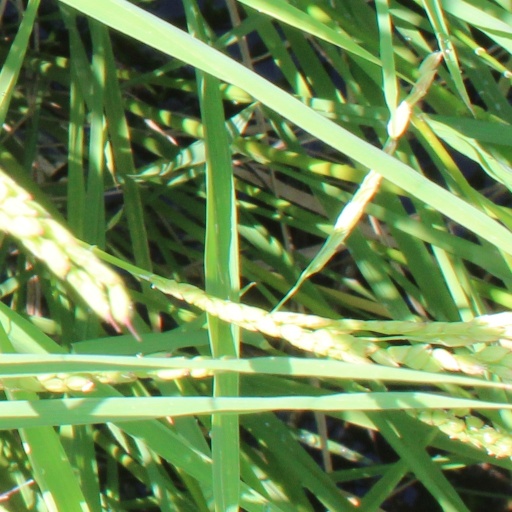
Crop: rice